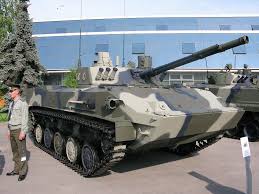
Label: BMD